Vancouver Barracks

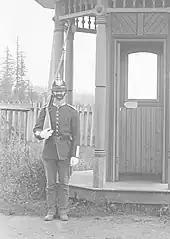
Infantry soldier on Sentry Duty (undated)

As conflicts between indigenous peoples all around the Pacific Northwest and American settlers escalated and became violent, a number of wars broke out. This series of "Pacific Northwest Indian Wars," lasted from around 1848 until 1879. Forces from Fort Vancouver actively campaigned against the native peoples. The Vancouver Barracks was involved in nearly every operation against Native Americans throughout the Pacific Northwest.